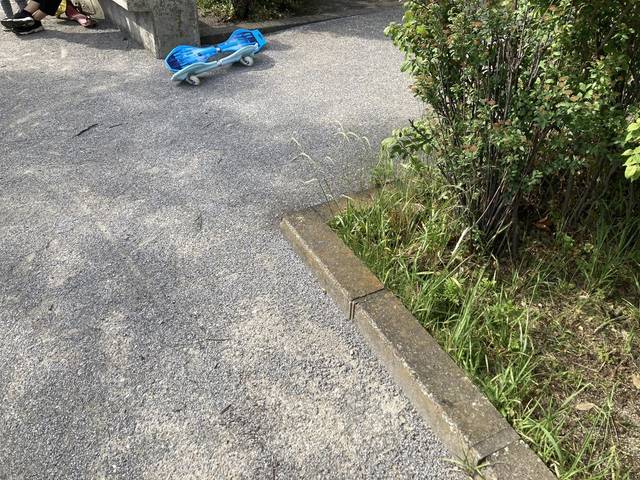
Region: Japan
Coordinates: 35.593, 139.615